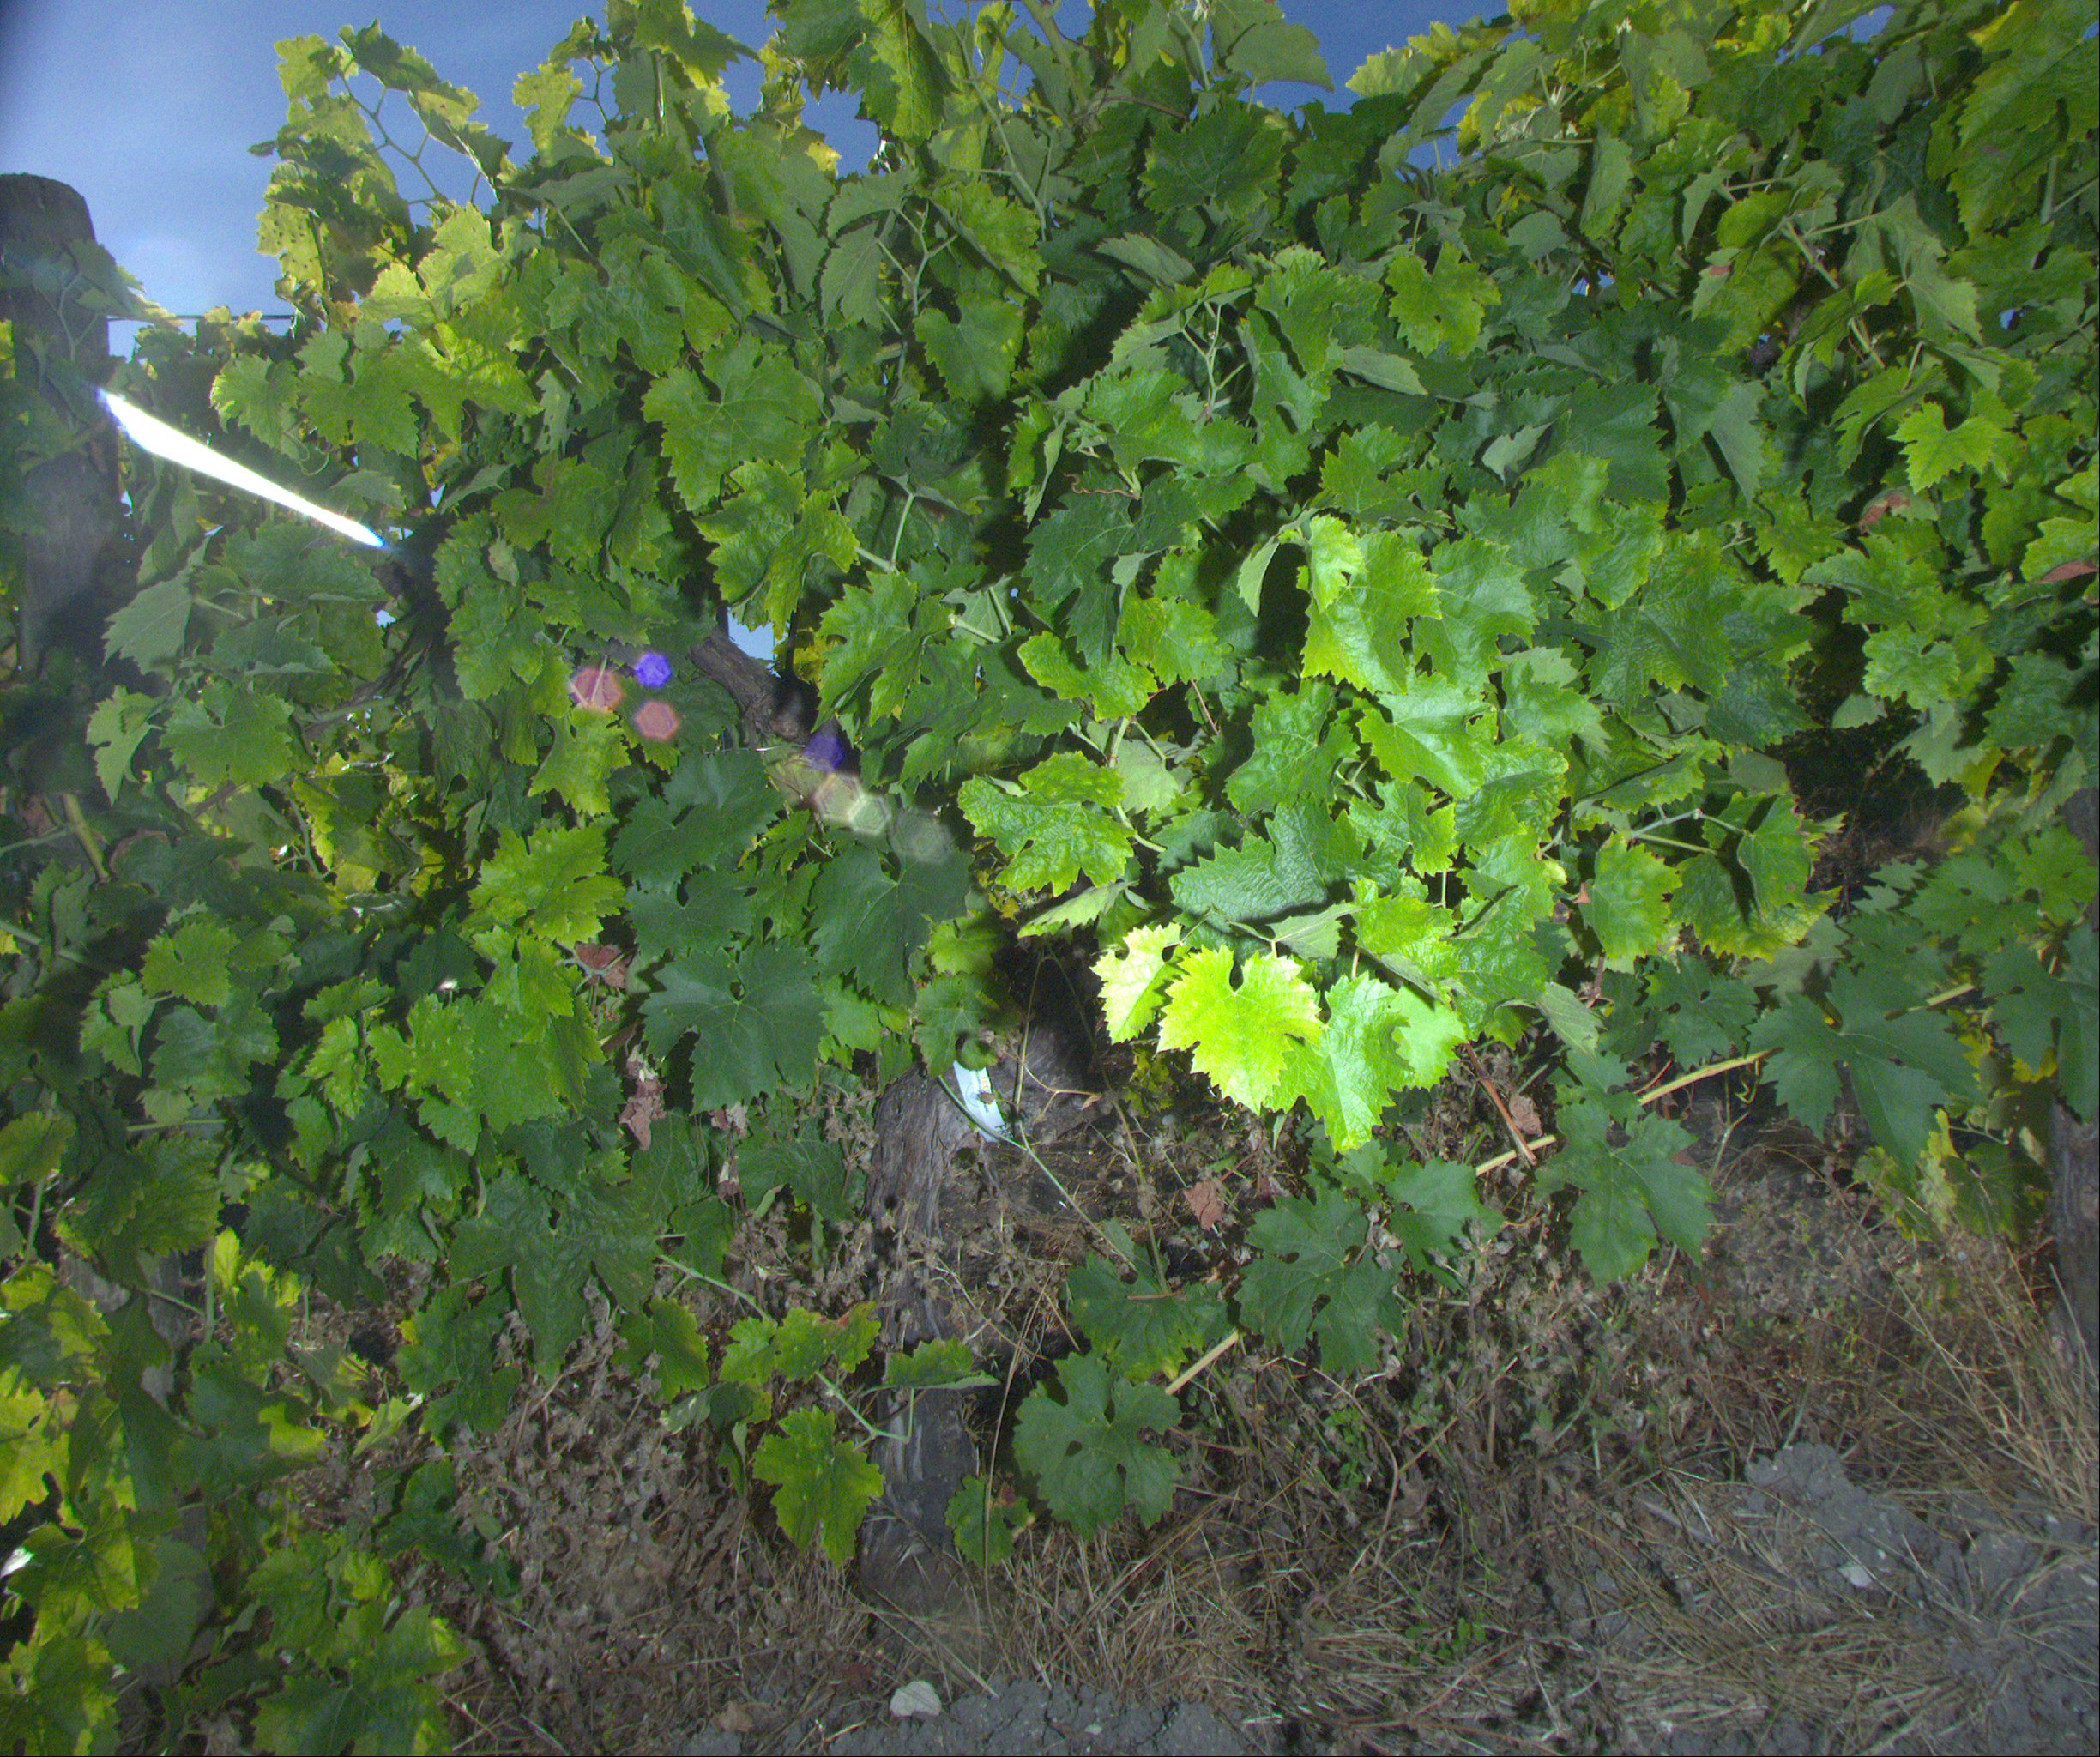
Grape variety: ugni-blanc
Disease: Flavescence dorée (fd)